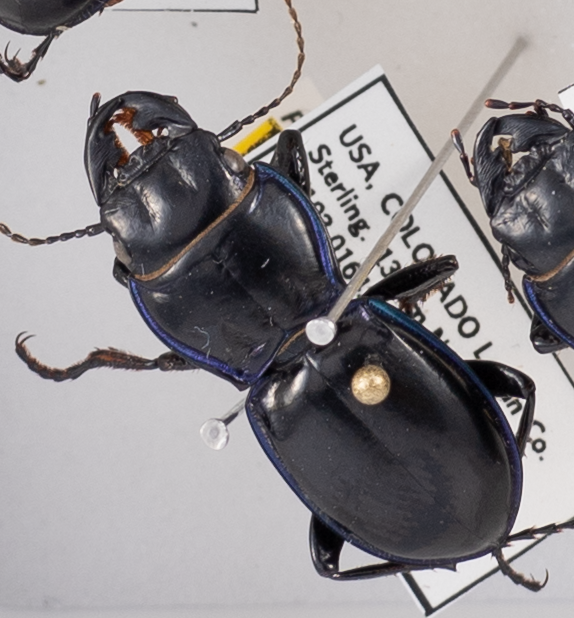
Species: Pasimachus elongatus
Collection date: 2022-06-15
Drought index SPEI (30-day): -0.528
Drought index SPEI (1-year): -2.09
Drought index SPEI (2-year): -2.09